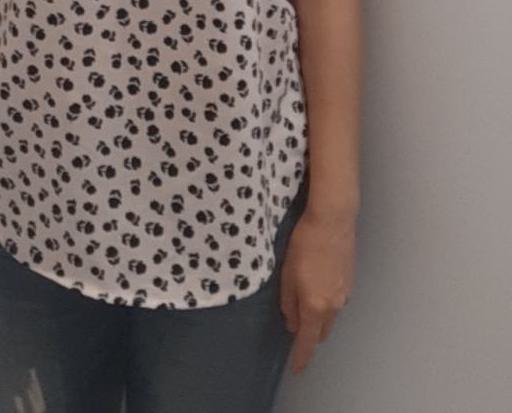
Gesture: no_gesture